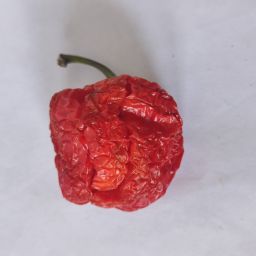
Crop: Bell Pepper
Quality: Dried